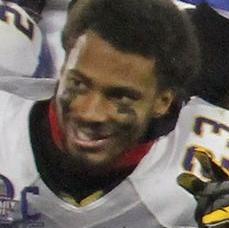
Age: 20